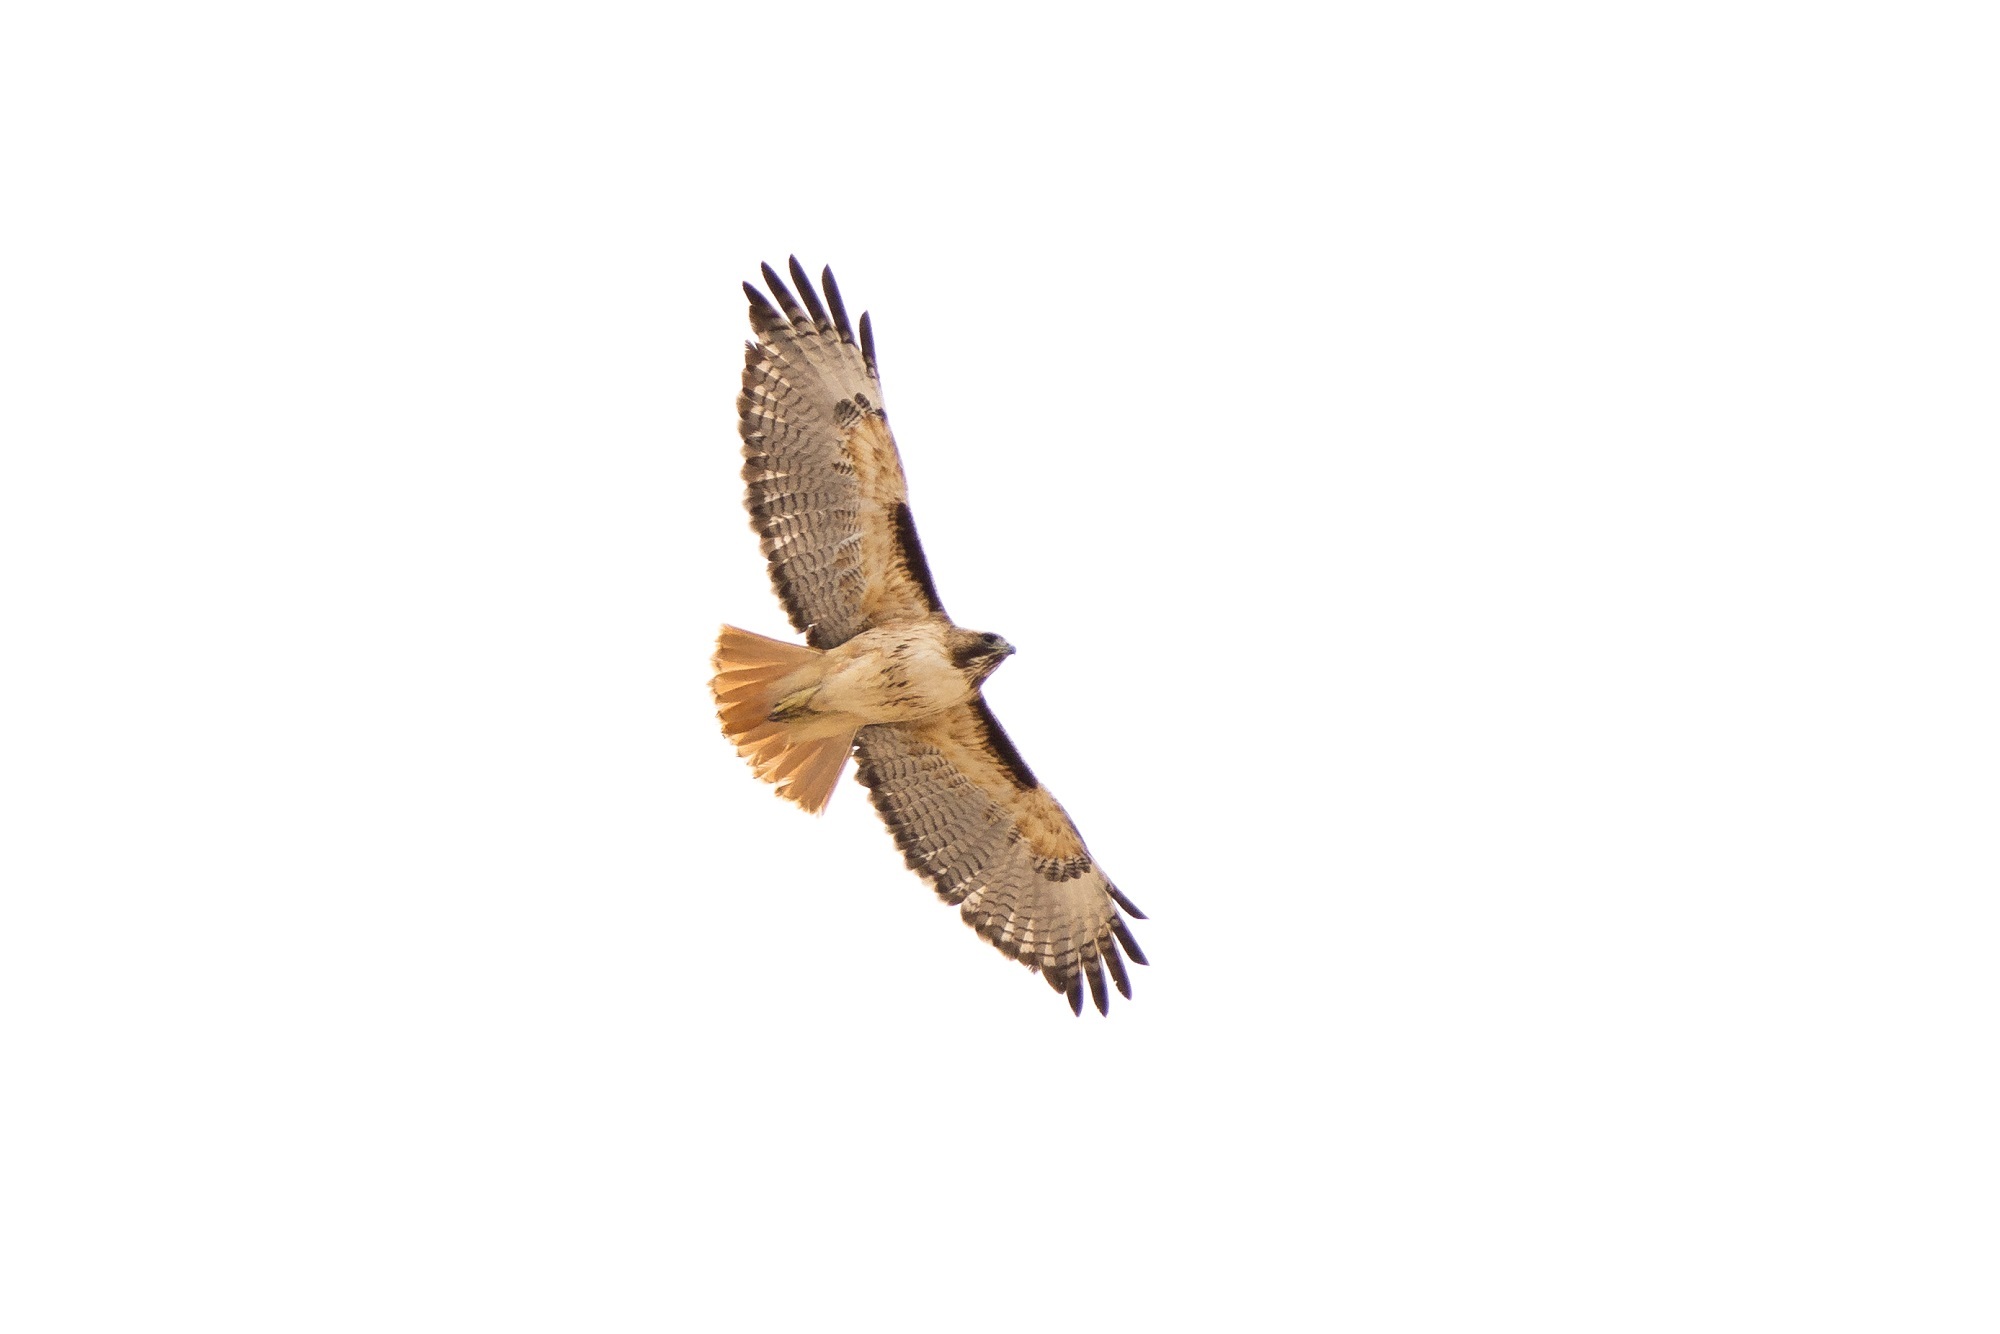
nature, bird, wing, sky, flying, wildlife, flight, eagle, predator, hawk, raptor, bird of prey, bald eagle, wings, vertebrate, vulture, buzzard, red tailed hawk, accipitriformes